Treaty of Lausanne

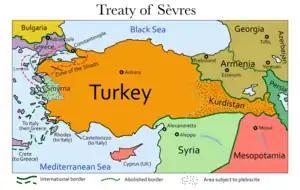
Borders of Turkey according to the unratified Treaty of Sèvres (1920) which was annulled and replaced by the Treaty of Lausanne (1923) in the aftermath of the Turkish War of Independence

After the withdrawal of the Greek forces in Asia Minor and the expulsion of the Ottoman Sultan by the Turkish army under the command of Mustafa Kemal Atatürk, the Ankara-based Kemalist government of the Turkish National Movement rejected the territorial losses imposed by the 1920 Treaty of Sèvres, previously signed by the Ottoman Empire but remaining unratified. Britain had sought to undermine Turkish influence in Mesopotamia and Kirkuk by seeking the creation of a Kurdish state in Eastern Anatolia. Secular Kemalist rhetoric relieved some of the international concerns about the future of Armenians who had survived the 1915 Armenian genocide, and support for Kurdish self determination similarly declined. Under the Treaty of Lausanne, signed in 1923, Eastern Anatolia became part of modern-day Turkey, in exchange for Turkey's relinquishing Ottoman-era claims to the oil-rich Arab lands.